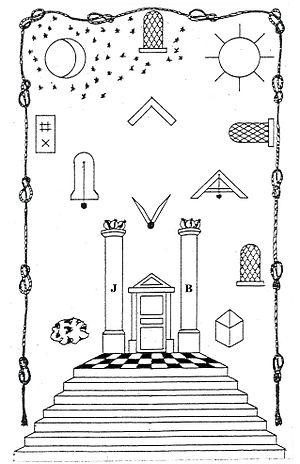
Tableau de loge d'apprenti selon une reconstitution personnelle et issue du Régulateur du Maçon édité en 1801.
Le Rite français, ou Rite français moderne, ou encore Rite moderne est un rite maçonnique constitué et codifié par le Grand Orient de France en 1783-1786 sous le nom de « Rit en 7 grades suivant le Régime du Grand Orient de France ». Consubstantiel à la naissance du Grand Orient de France, il est son rite de fondation créé en vue d'unifier les pratiques de ses loges. Descendant en droite ligne des usages premiers de la franc-maçonnerie, il contient et véhicule les plus anciennes traditions rituelles et initiatiques de la franc-maçonnerie nées en Écosse, puis en Angleterre. La codification du XVIIIᵉ siècle le structure en deux composantes graduelles, une symbolique en trois grades et une philosophique qui prend le nom au XXᵉ siècle d'« Ordre de Sagesse », en quatre ordres. Un cinquième ordre, administratif et conservatoire clôture cette codification.